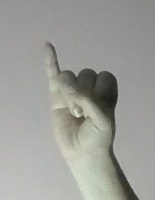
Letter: meem